Kaki (film)

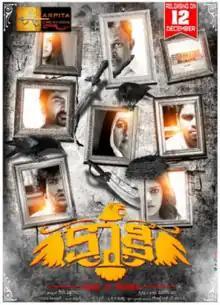
Release poster

Kaki is a 2015 Indian romantic-horror film directed by Manon and starring Ashok, Meghashree, Sangeetha Bhat, and Kiran Pattikonda. The film was simultaneously shot in Telugu and Tamil with the latter version titled Ka Ka Ka: Aabathin Arikuri. The Tamil version was released in 2017.